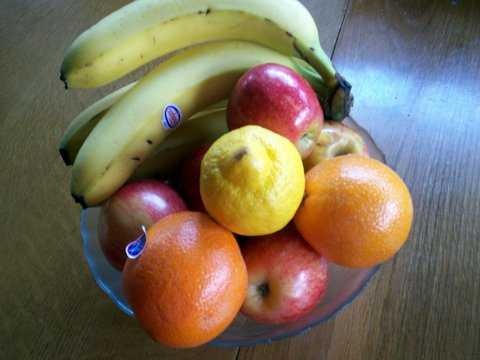
Label: Banana